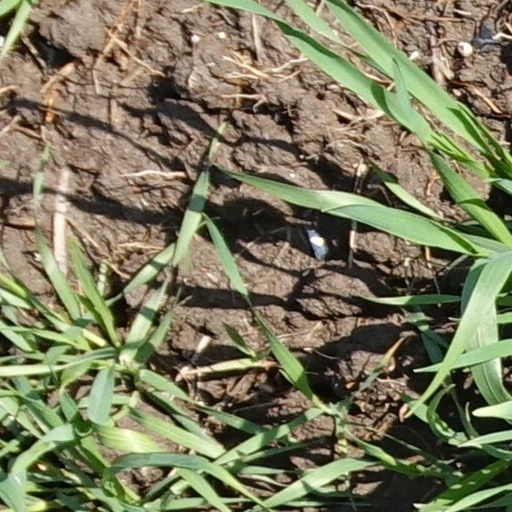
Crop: wheat